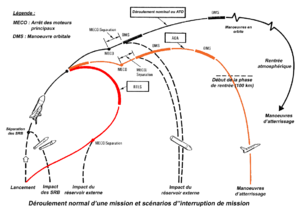
navette spatiale américaine
La navette spatiale américaine est un type de véhicule spatial conçu et utilisé par l'agence spatiale américaine, dont le vol inaugural remonte au 12 avril 1981 et qui est retiré du service en juillet 2011, après avoir effectué un total de 135 vols.